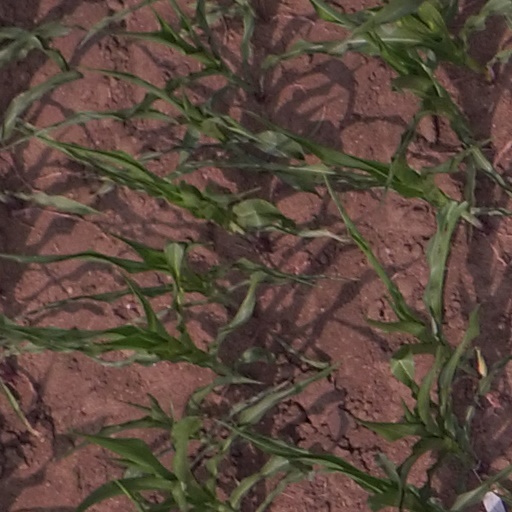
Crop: maize; corn